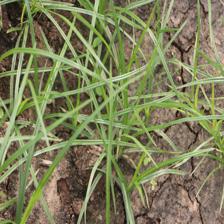
Label: Grass